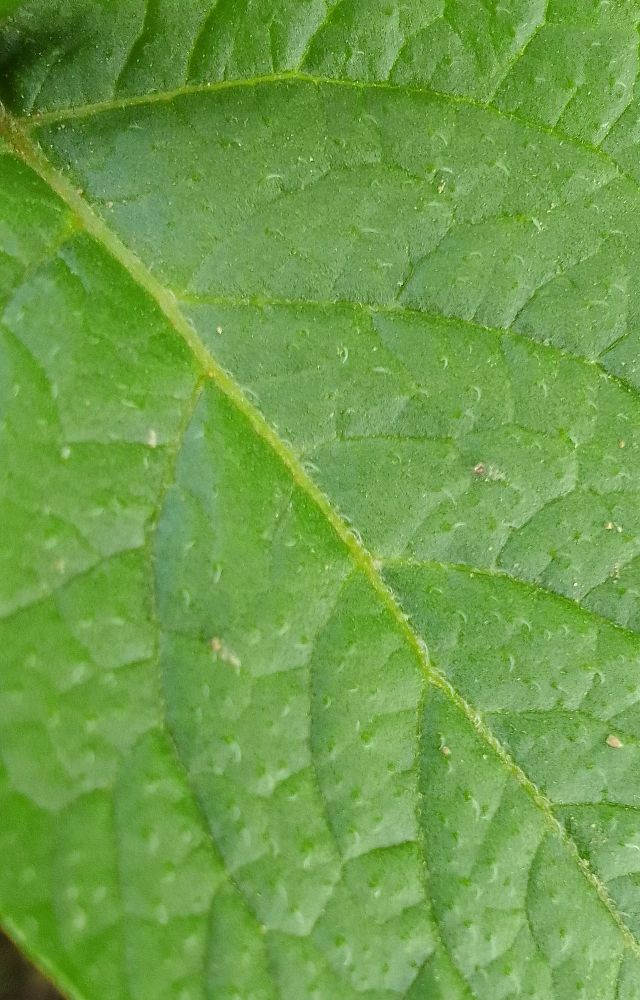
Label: Healthy